That's So Suite Life of Hannah Montana

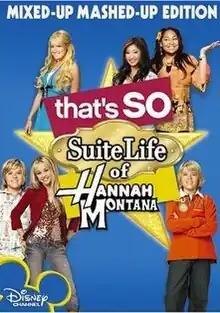
DVD cover

"That's So Suite Life of Hannah Montana" is a crossover episode of the Disney Channel sitcoms "That's So Raven", "The Suite Life of Zack & Cody", and "Hannah Montana". In the United States, it aired on July 28, 2006 as a three-part special and served as a TV movie. The three episodes of the crossover were watched by 5.7–7.1 million viewers.